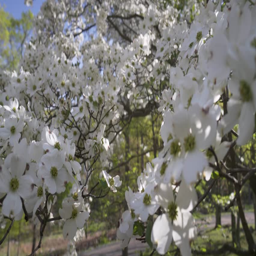
dogwood blossoms in the spring sunshine